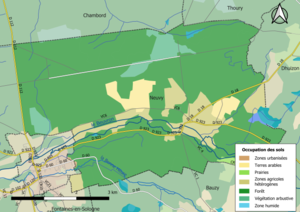
Carte des infrastructures et de l’occupation des sols en 2018 de la commune de fr:Neuvy (Loir-et-Cher) (France).
Neuvy est une commune française située dans le département de Loir-et-Cher, en région Centre-Val de Loire.